Describe the emotion expressed in this image:  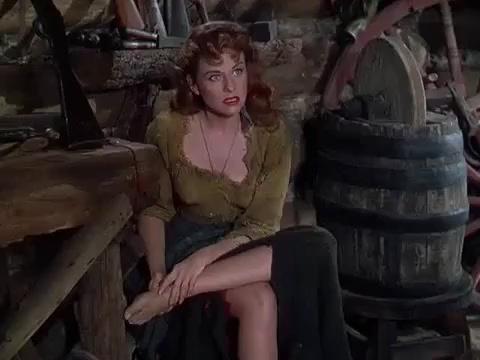
This person displays Fear, valence and arousal with high intensity.